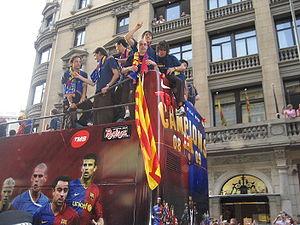
Carlos Puyol i Saforcada, né le 13 avril 1978 à La Pobla de Segur est un footballeur international espagnol. Il évolue au poste de défenseur du milieu des années 1990 au milieu des années 2010. Il est reconnu comme un des meilleurs joueurs à son poste des années 2000. Il a mis fin à sa carrière en 2014.